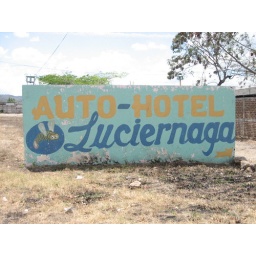
auto-hotel. drive your car in to a garage, door closes behind you. rented by the hour...